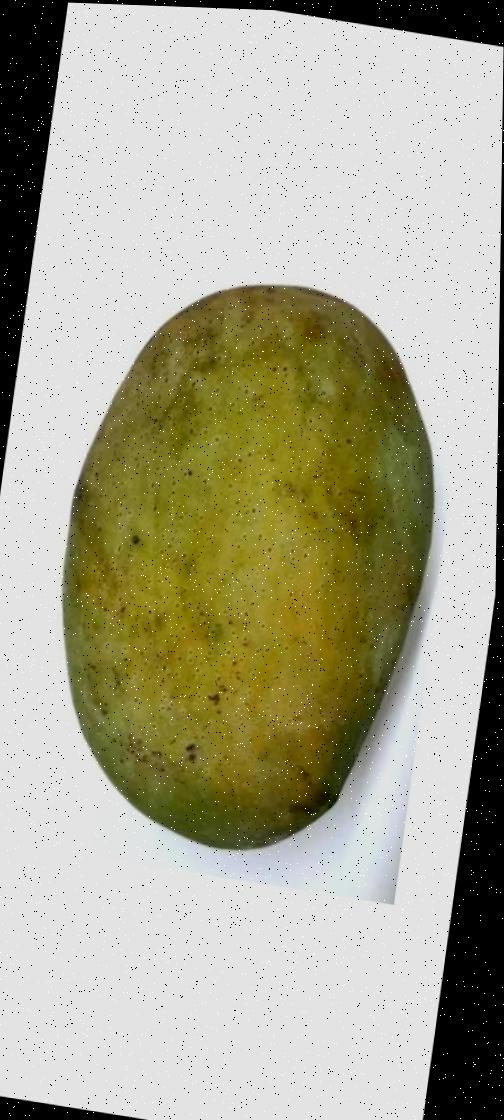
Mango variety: Fazli Classic